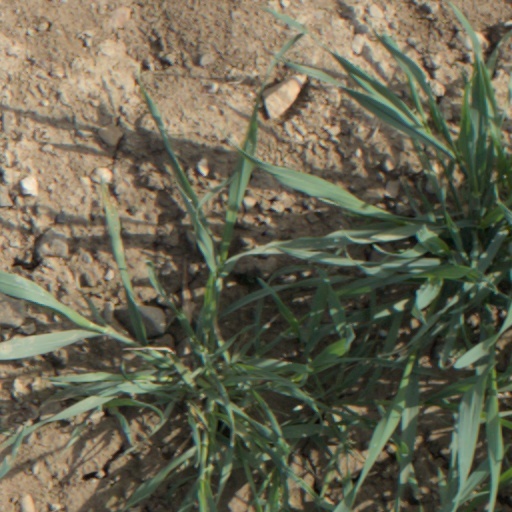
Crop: wheat